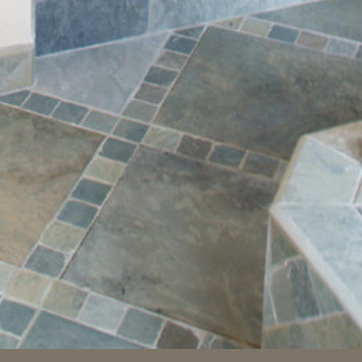
Material: tile